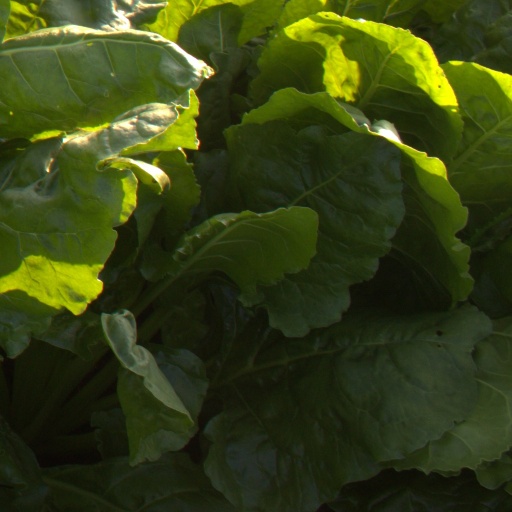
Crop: sugar beet